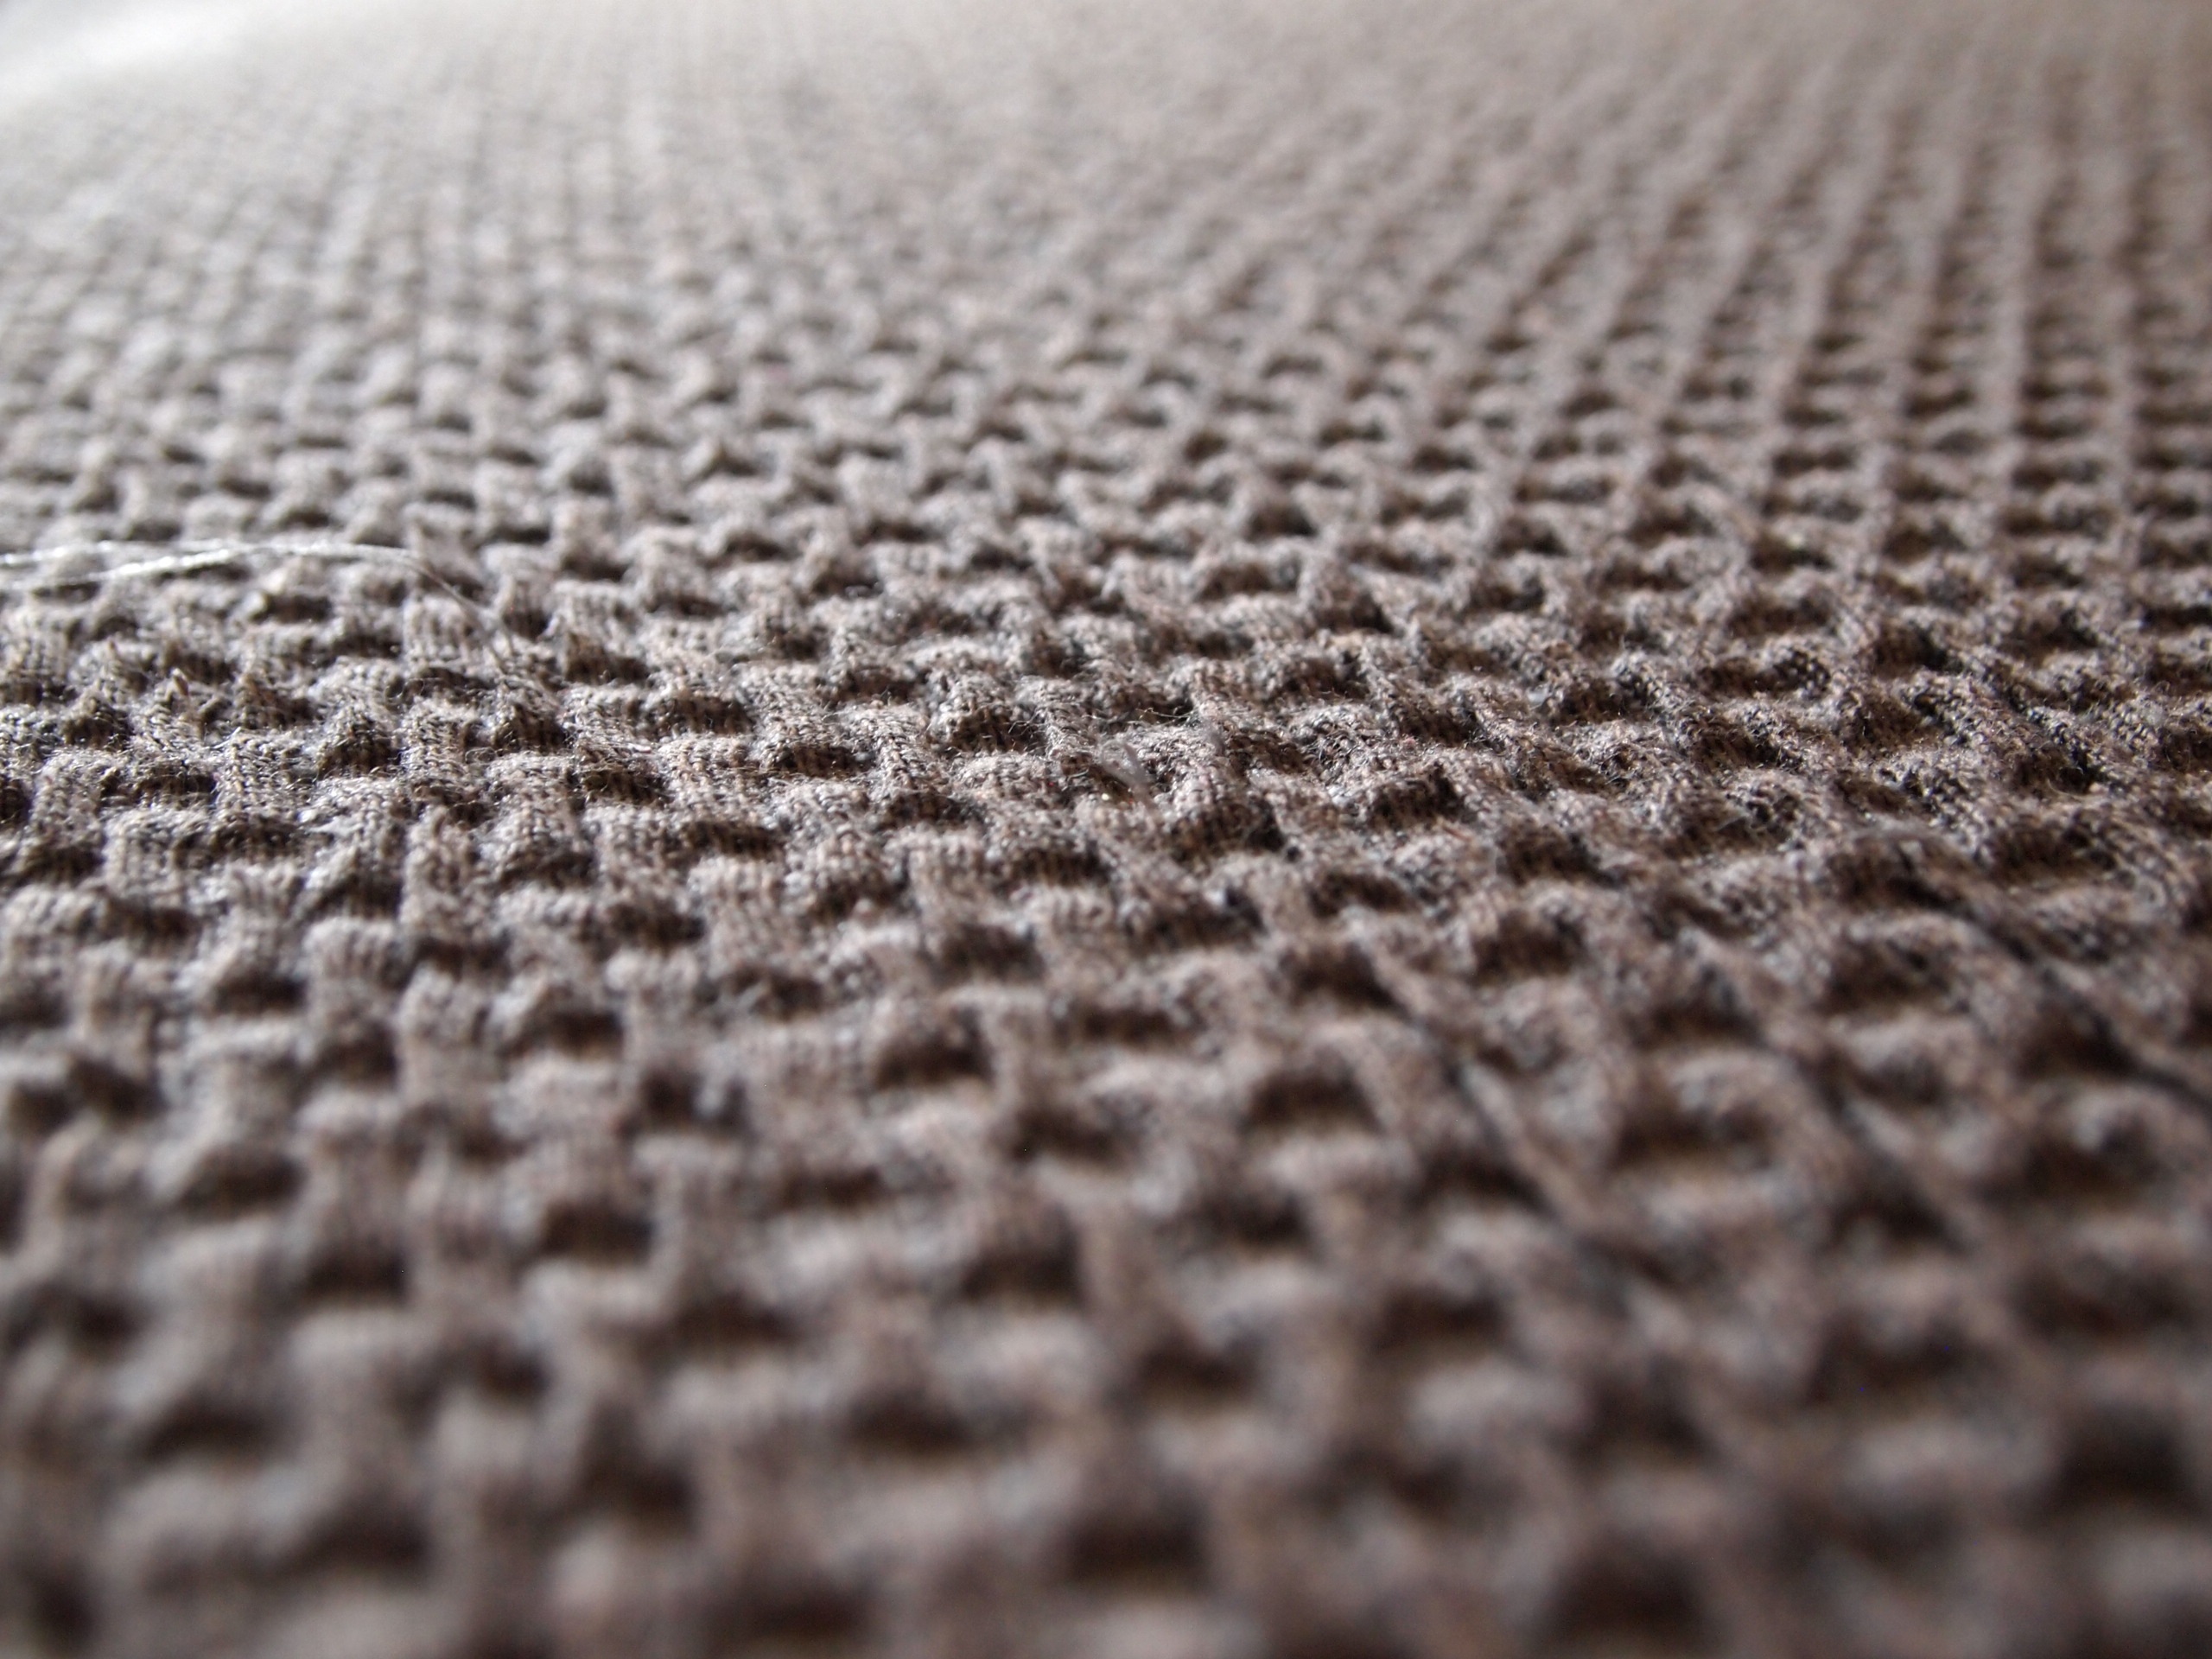
texture, floor, pattern, brown, cloth, wool, material, circle, fabric, close up, crochet, knitting, textile, art, background, carpet, flooring